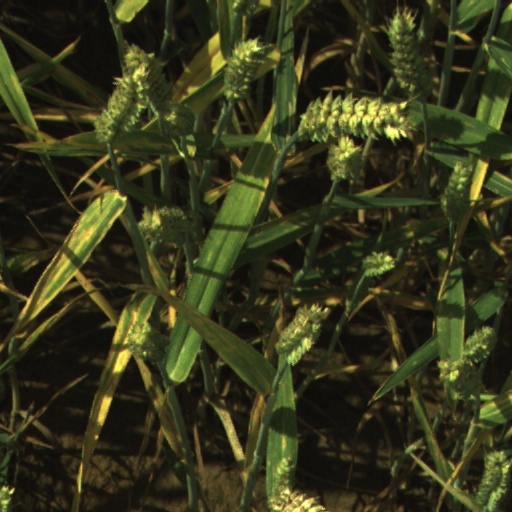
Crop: wheat